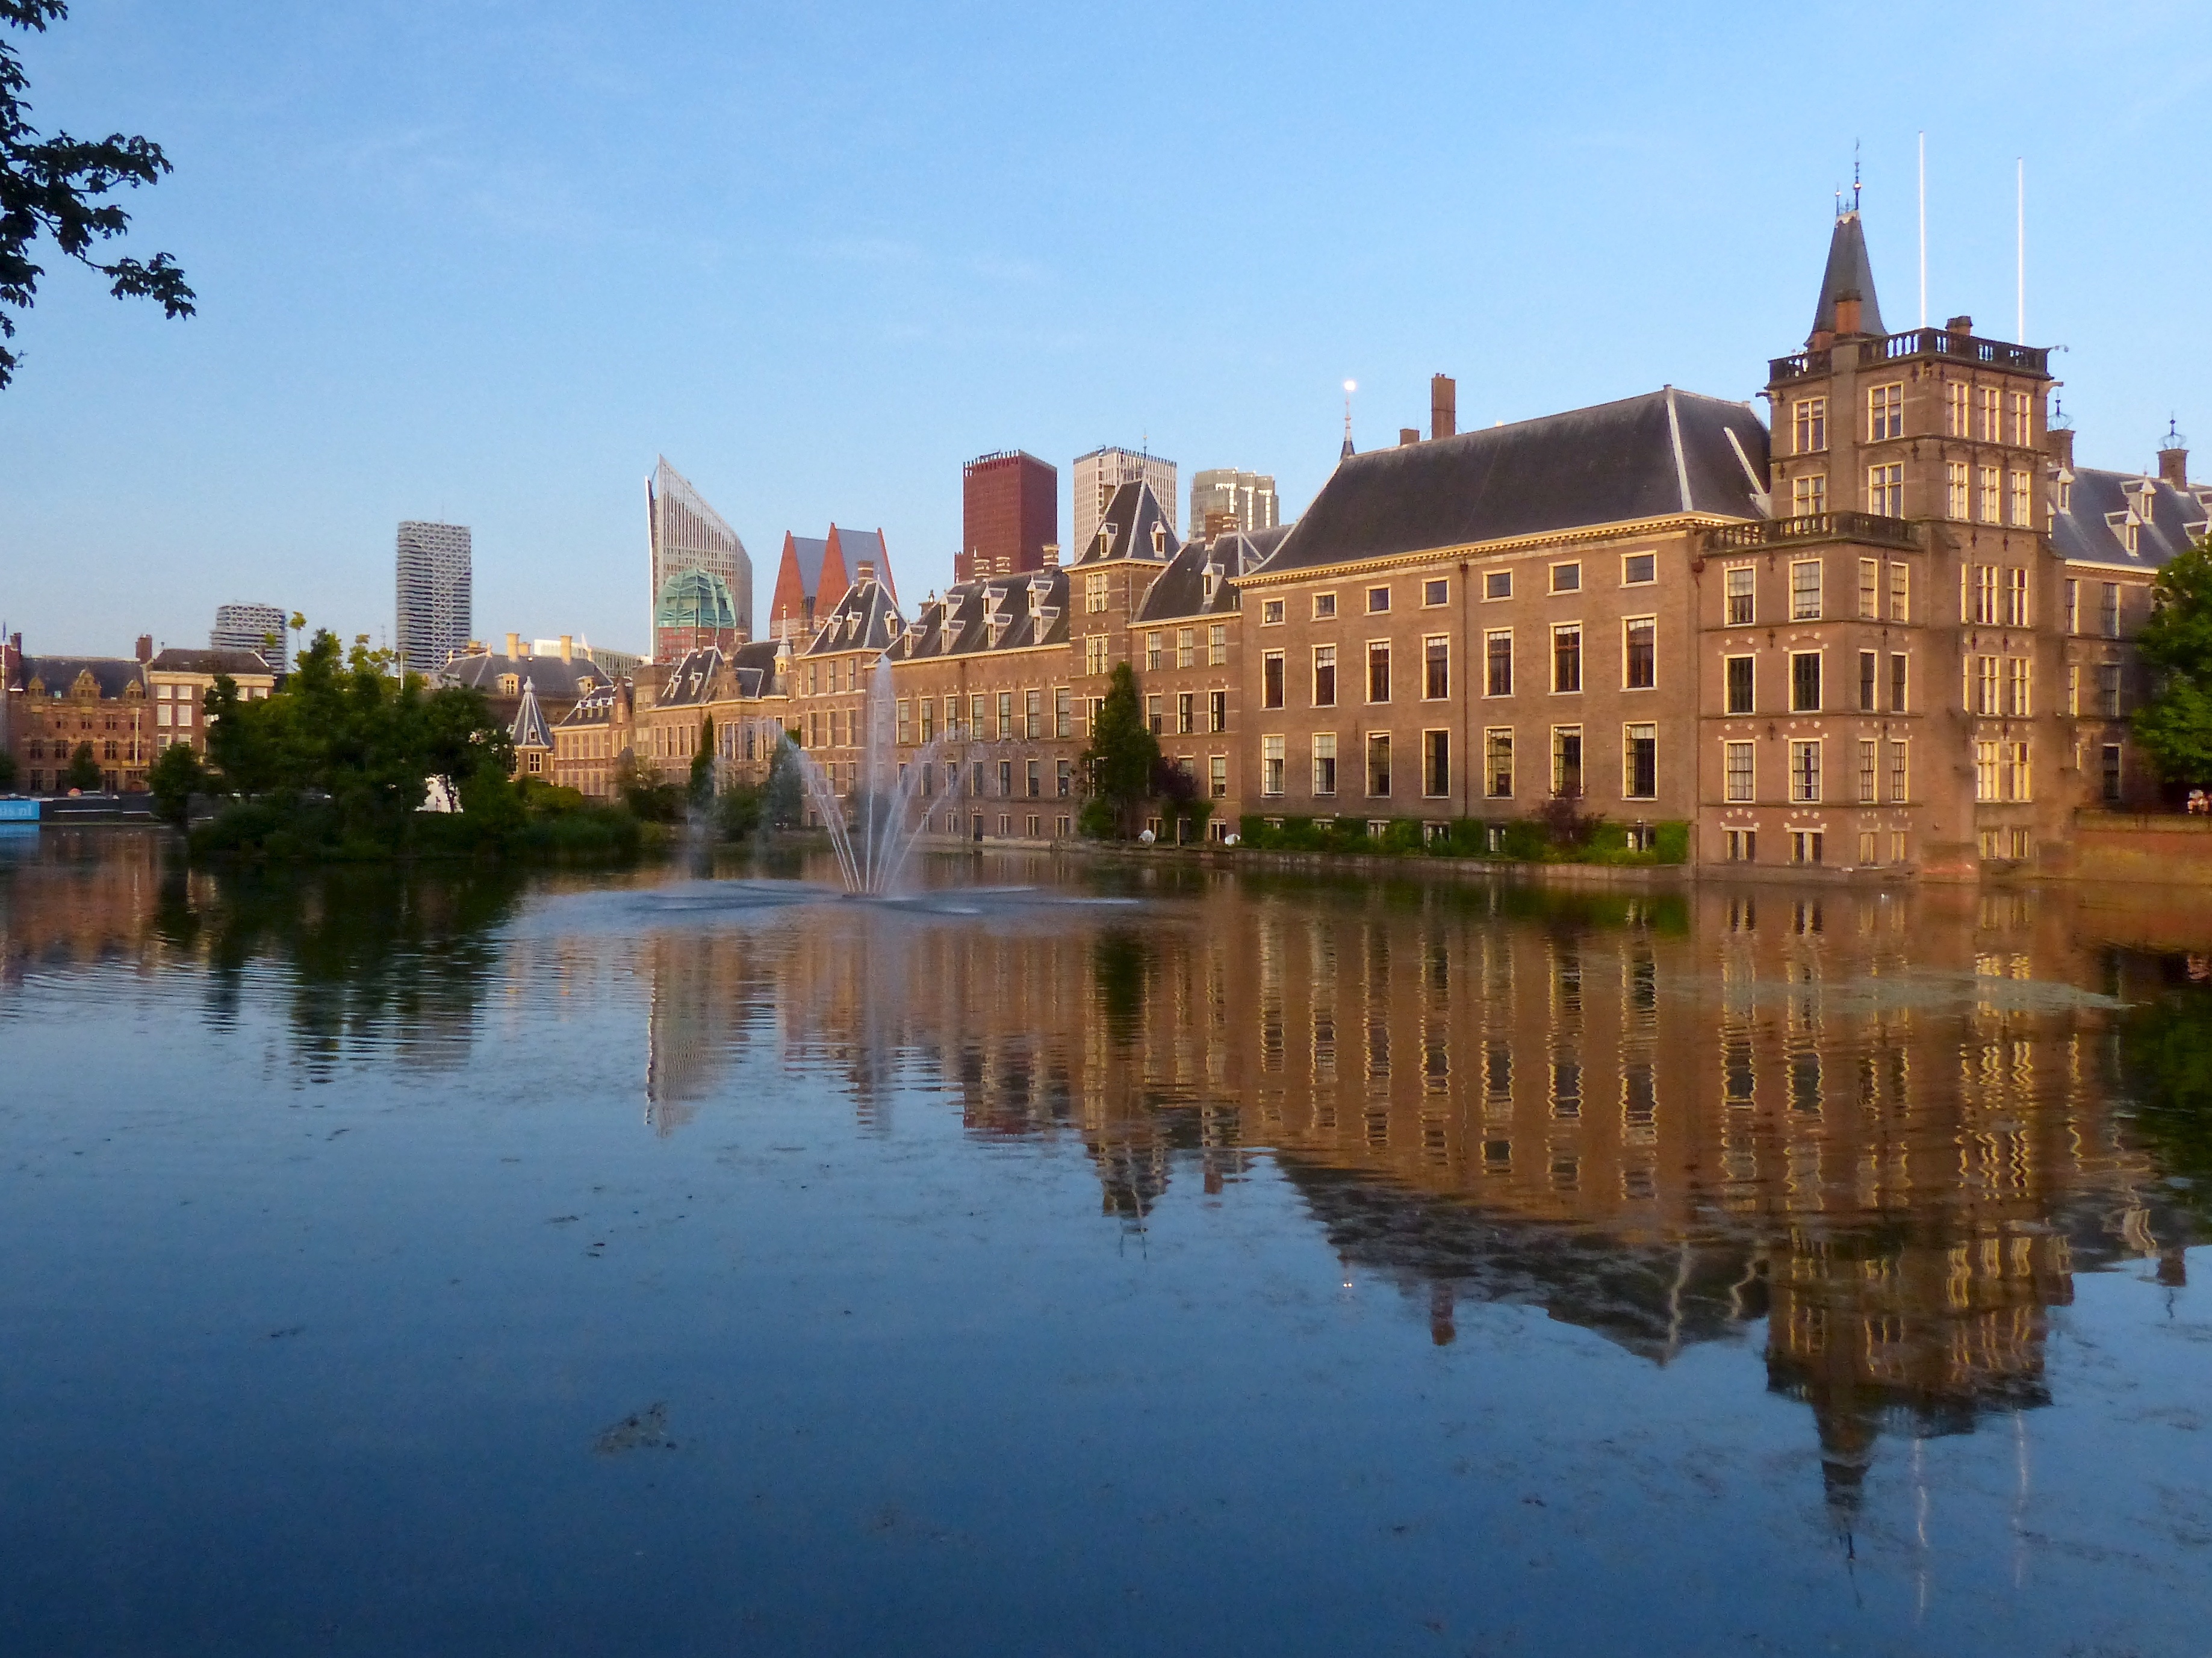
skyline, chateau, palace, river, canal, cityscape, reflection, waterway, holland, hague, haag, binnenhof, netherlands